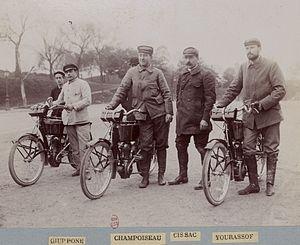
[Collection Jules Beau. Photographie sportive]
Nicolas Yourassoff, né le 4 août 1876 à Tende et mort le 17 octobre 1968 à Nice, est un coureur motocycliste du début du XXᵉ siècle, fils de Nicolaï Ivanovitch Yourassoff, vice-consul de Russie à Menton et artiste peintre et de Maria von Grade Machaneva.
Peugeot est un constructeur automobile français. L'entreprise familiale qui précède l'actuelle entreprise Peugeot est fondée en 1810, lors de la transformation du moulin familial sis à Hérimoncourt en aciérie. Différentes branches de la famille vont se lancer dans des productions très diversifiées, mais toutes basées sur l'acier